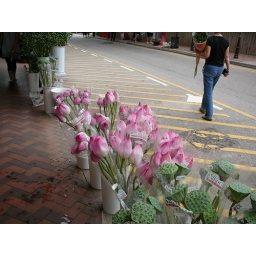
Flowers from the flower market in Hong Kong